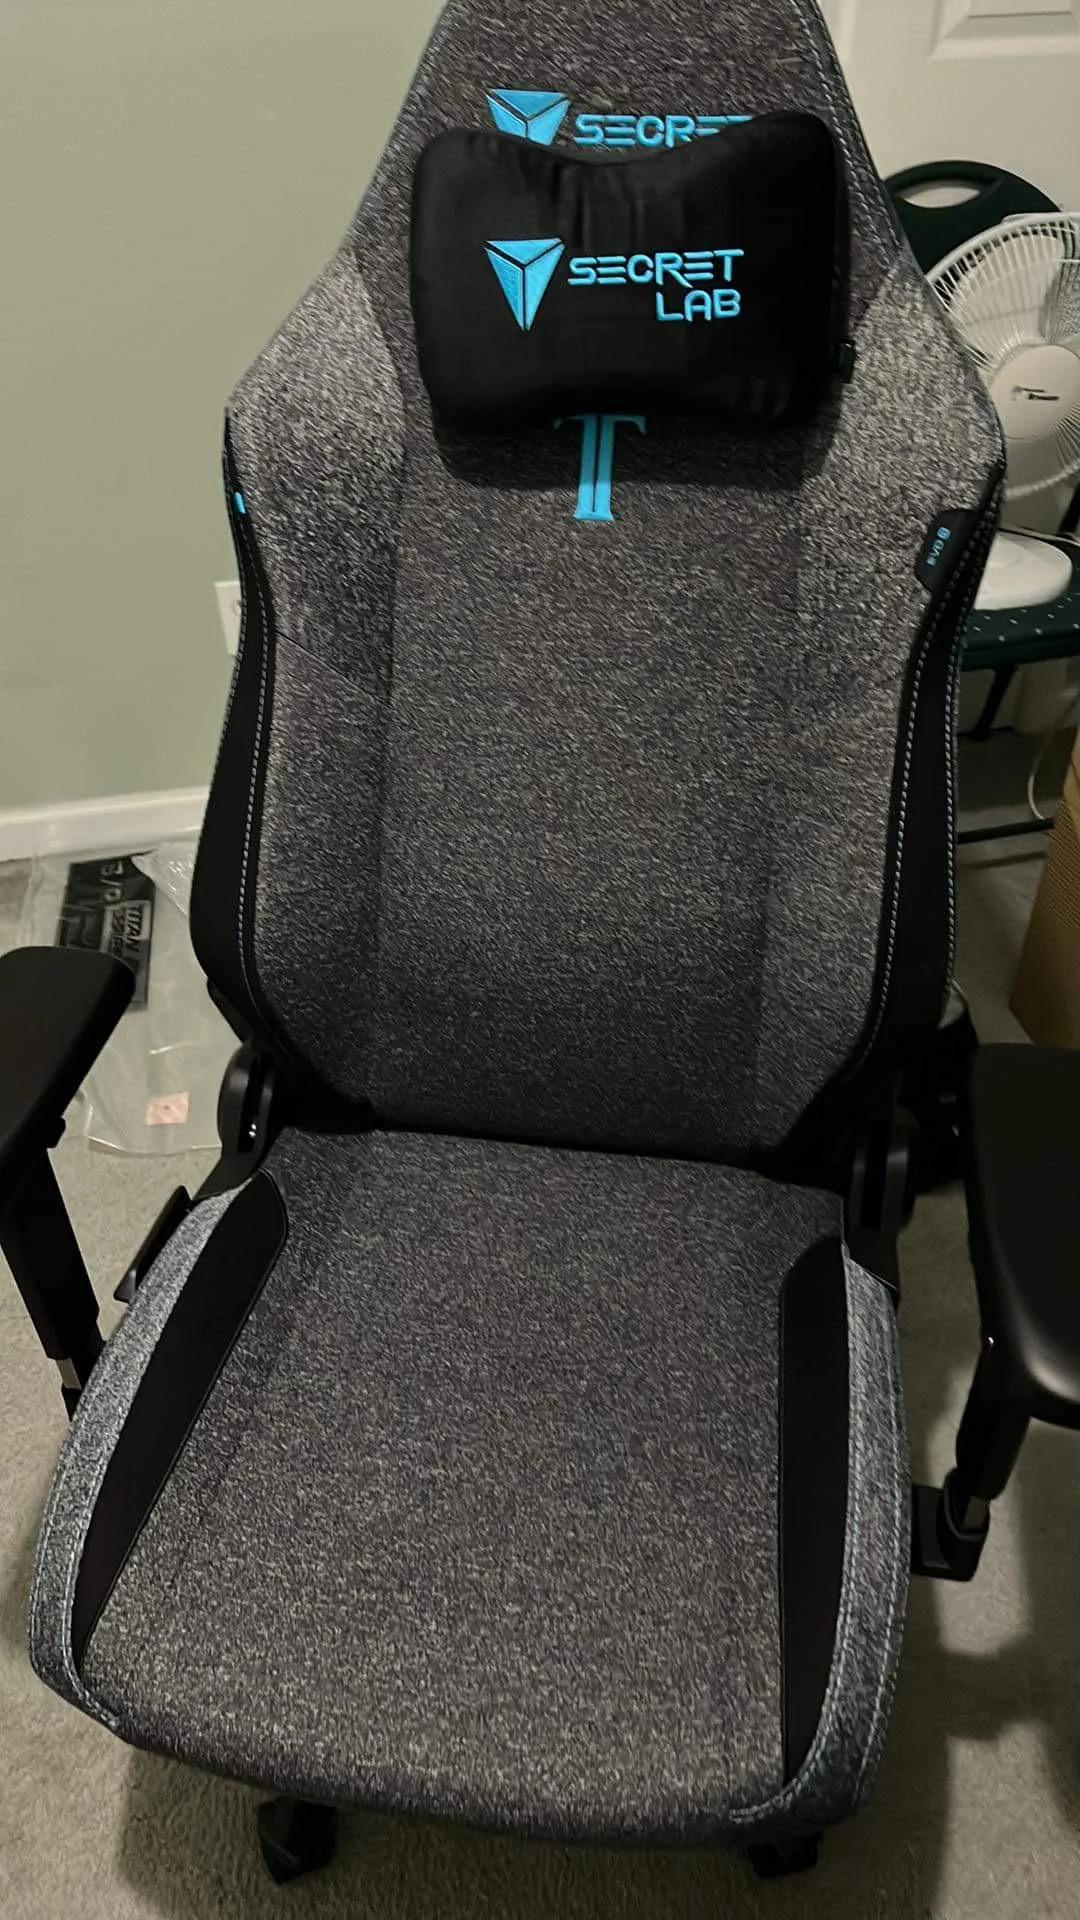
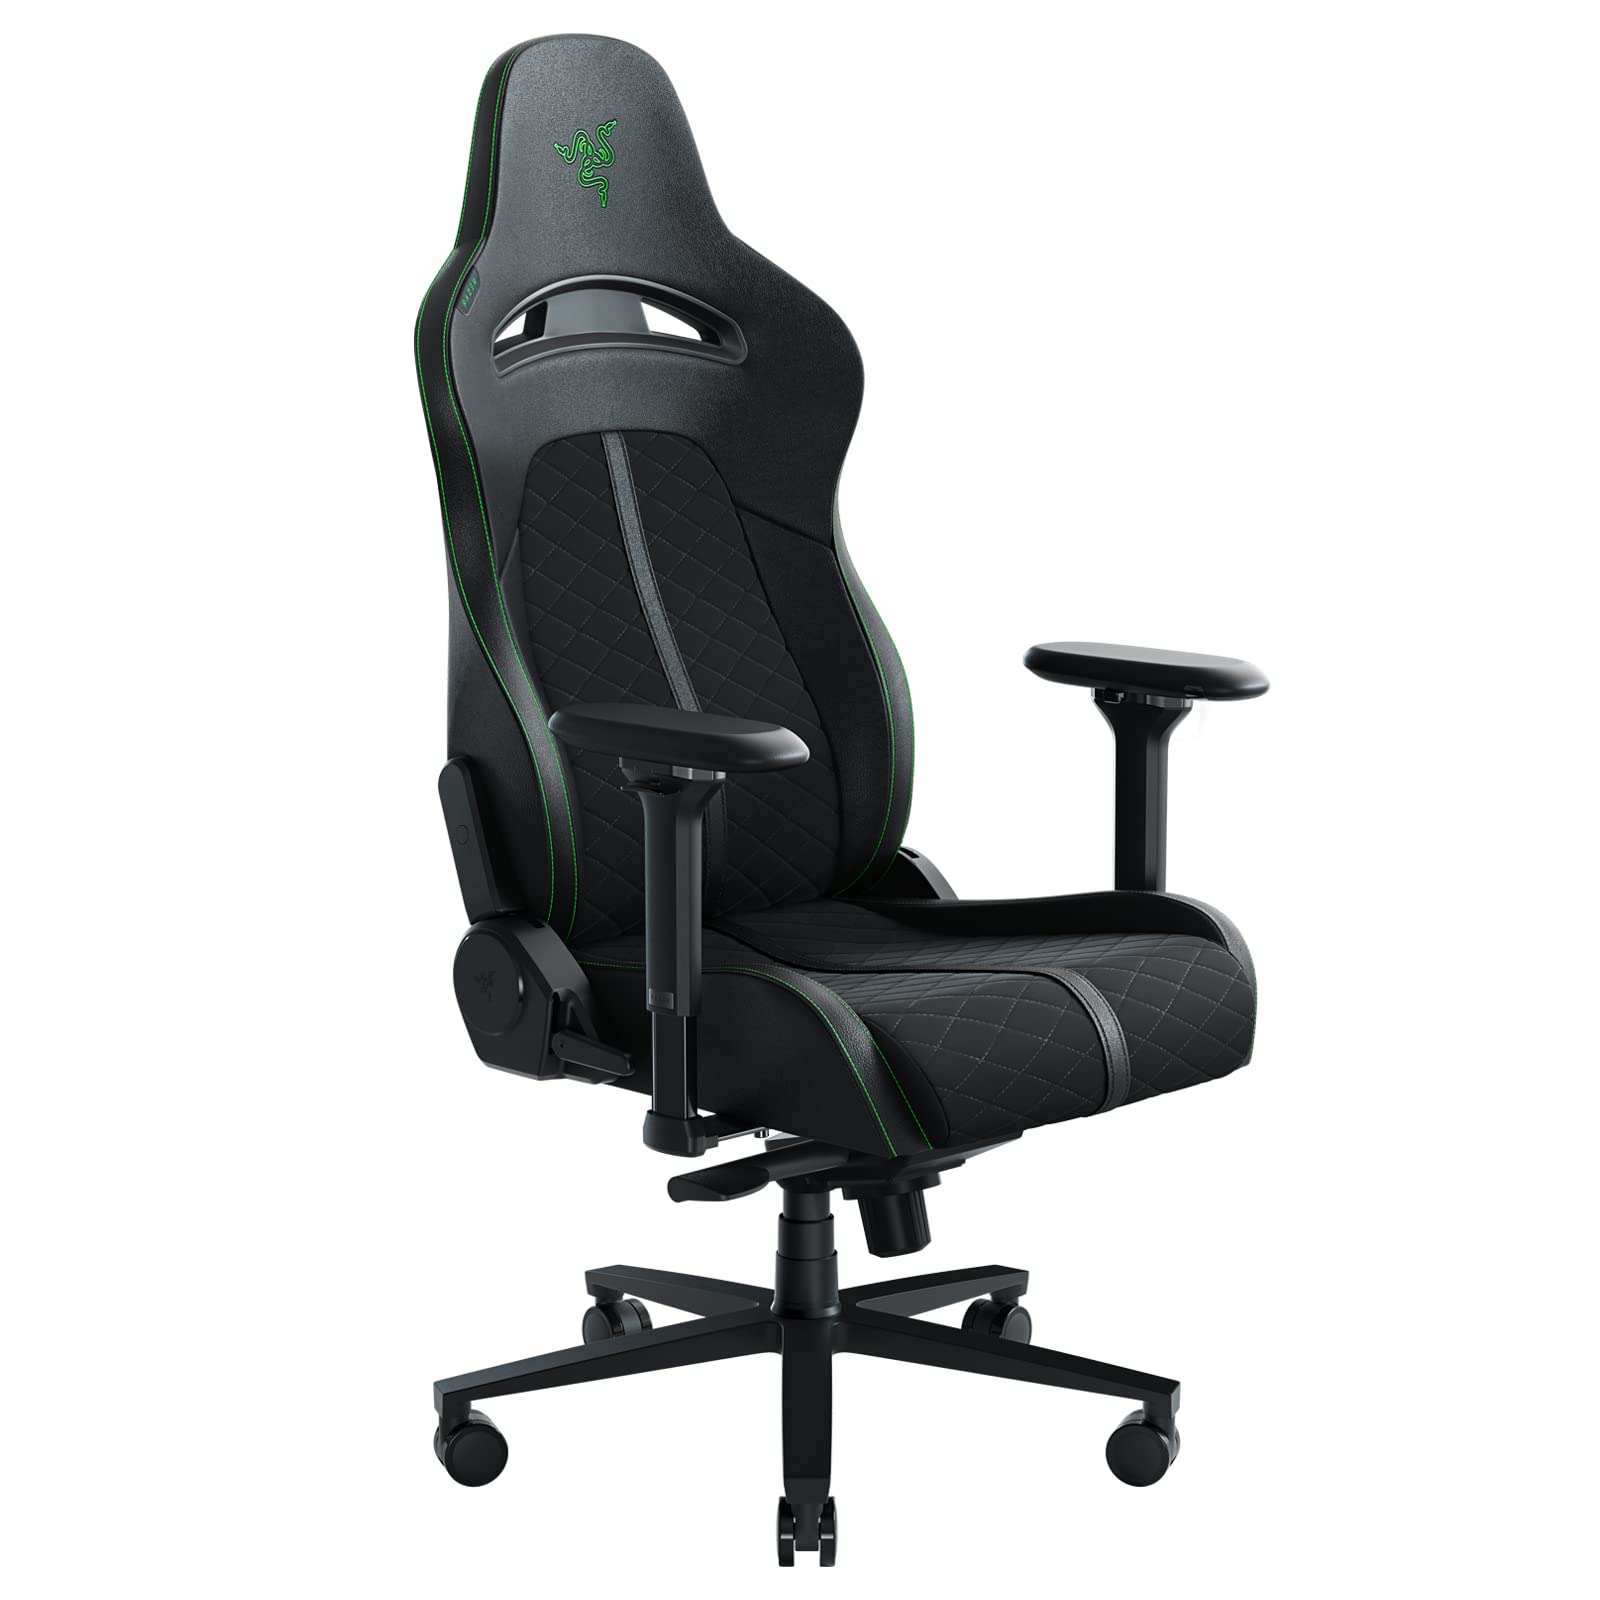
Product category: items_chair
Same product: no